Masuda clan

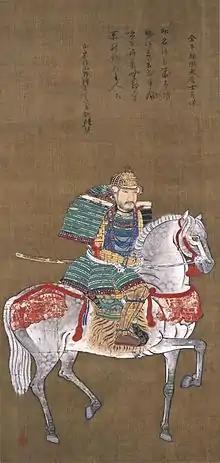
Masuda Motoyoshi

Fujiwara Kunikane started his new post as Iwami provincial governor in the 11th century, the end of the Heian period. At that time, the Iwami government was in the city of Hamada.